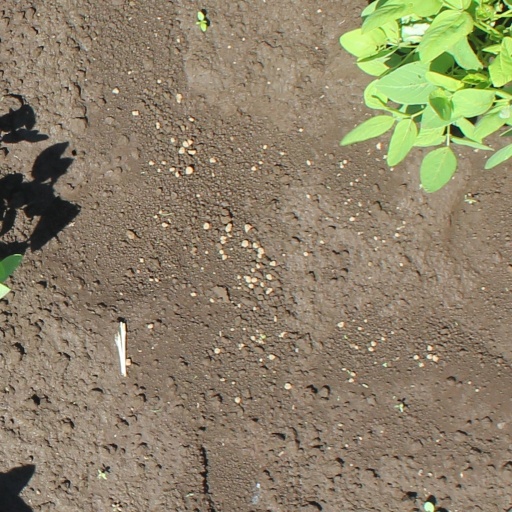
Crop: soybean